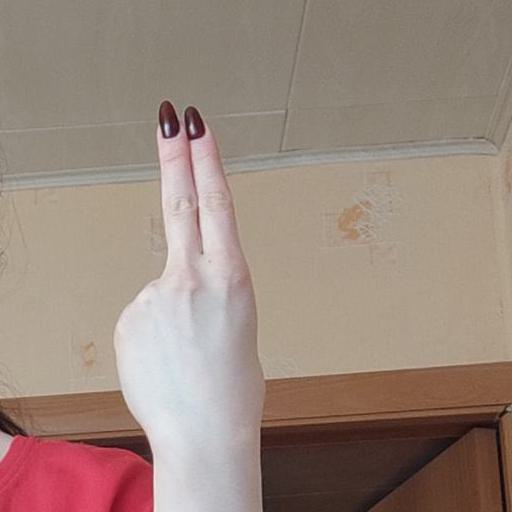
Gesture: two_up_inverted